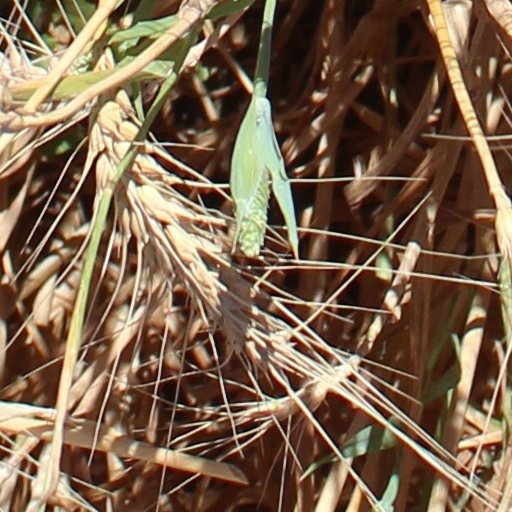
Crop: wheat